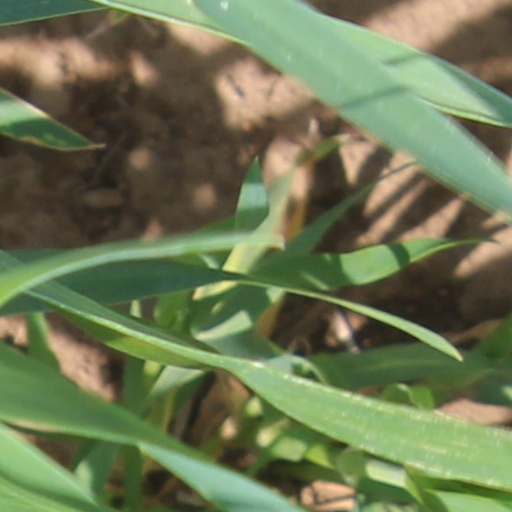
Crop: wheat